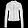
Label: Coat